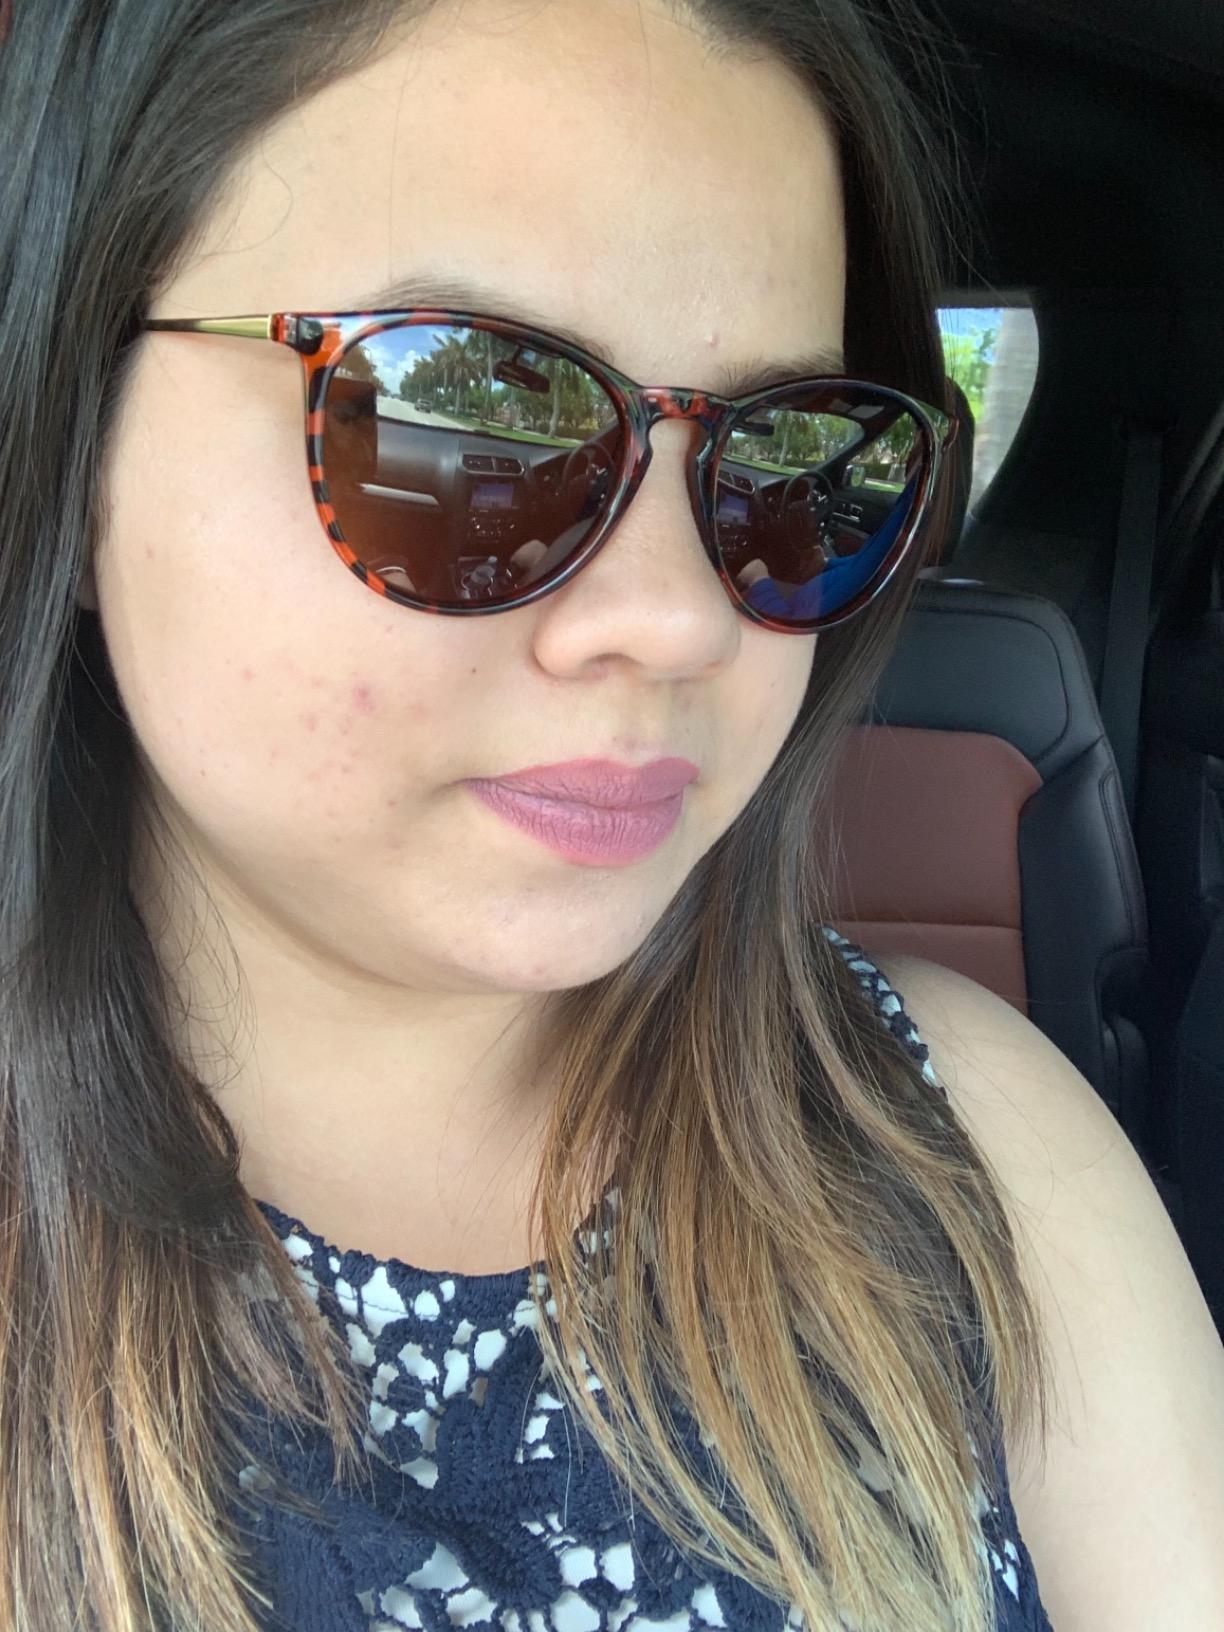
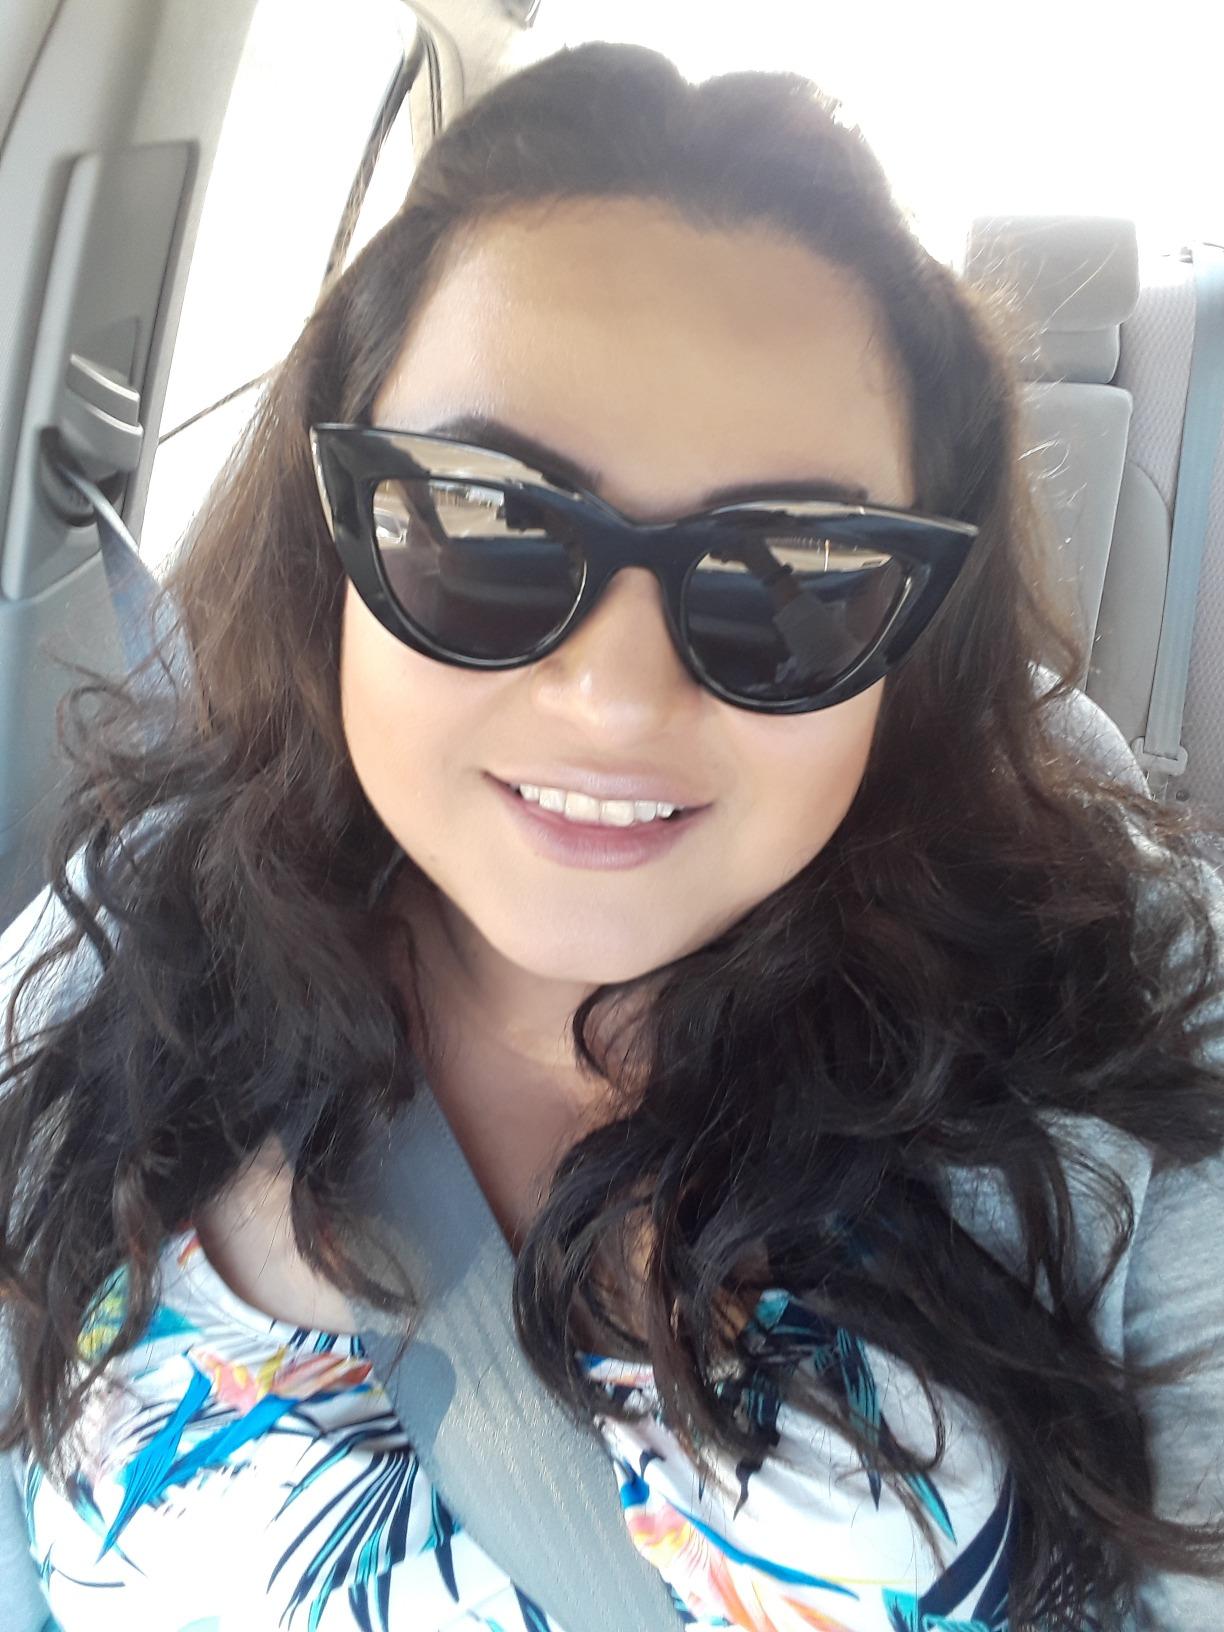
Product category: accessories_sunglasses
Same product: no